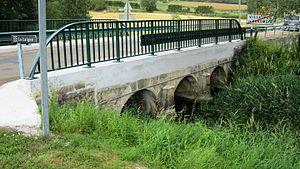
La Laigne à Villaines-en-Duesmois
La Laigne est une rivière française qui coule dans les départements de la Côte-d'Or et de l'Aube. Son cours supérieur se perd en forêt dans un "gouffre" entre le hameau de Vaugimois et Puits pour réapparaître vingt kilomètres plus au nord à Laignes. C'est un affluent direct de la Seine en rive gauche.